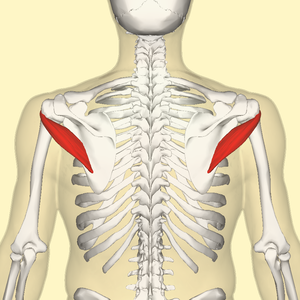
Teres minor
Teres minor (vist med rødt), set bagfra.
Teres minor er en smal, langstrakt muskel på rotatormanchetten.